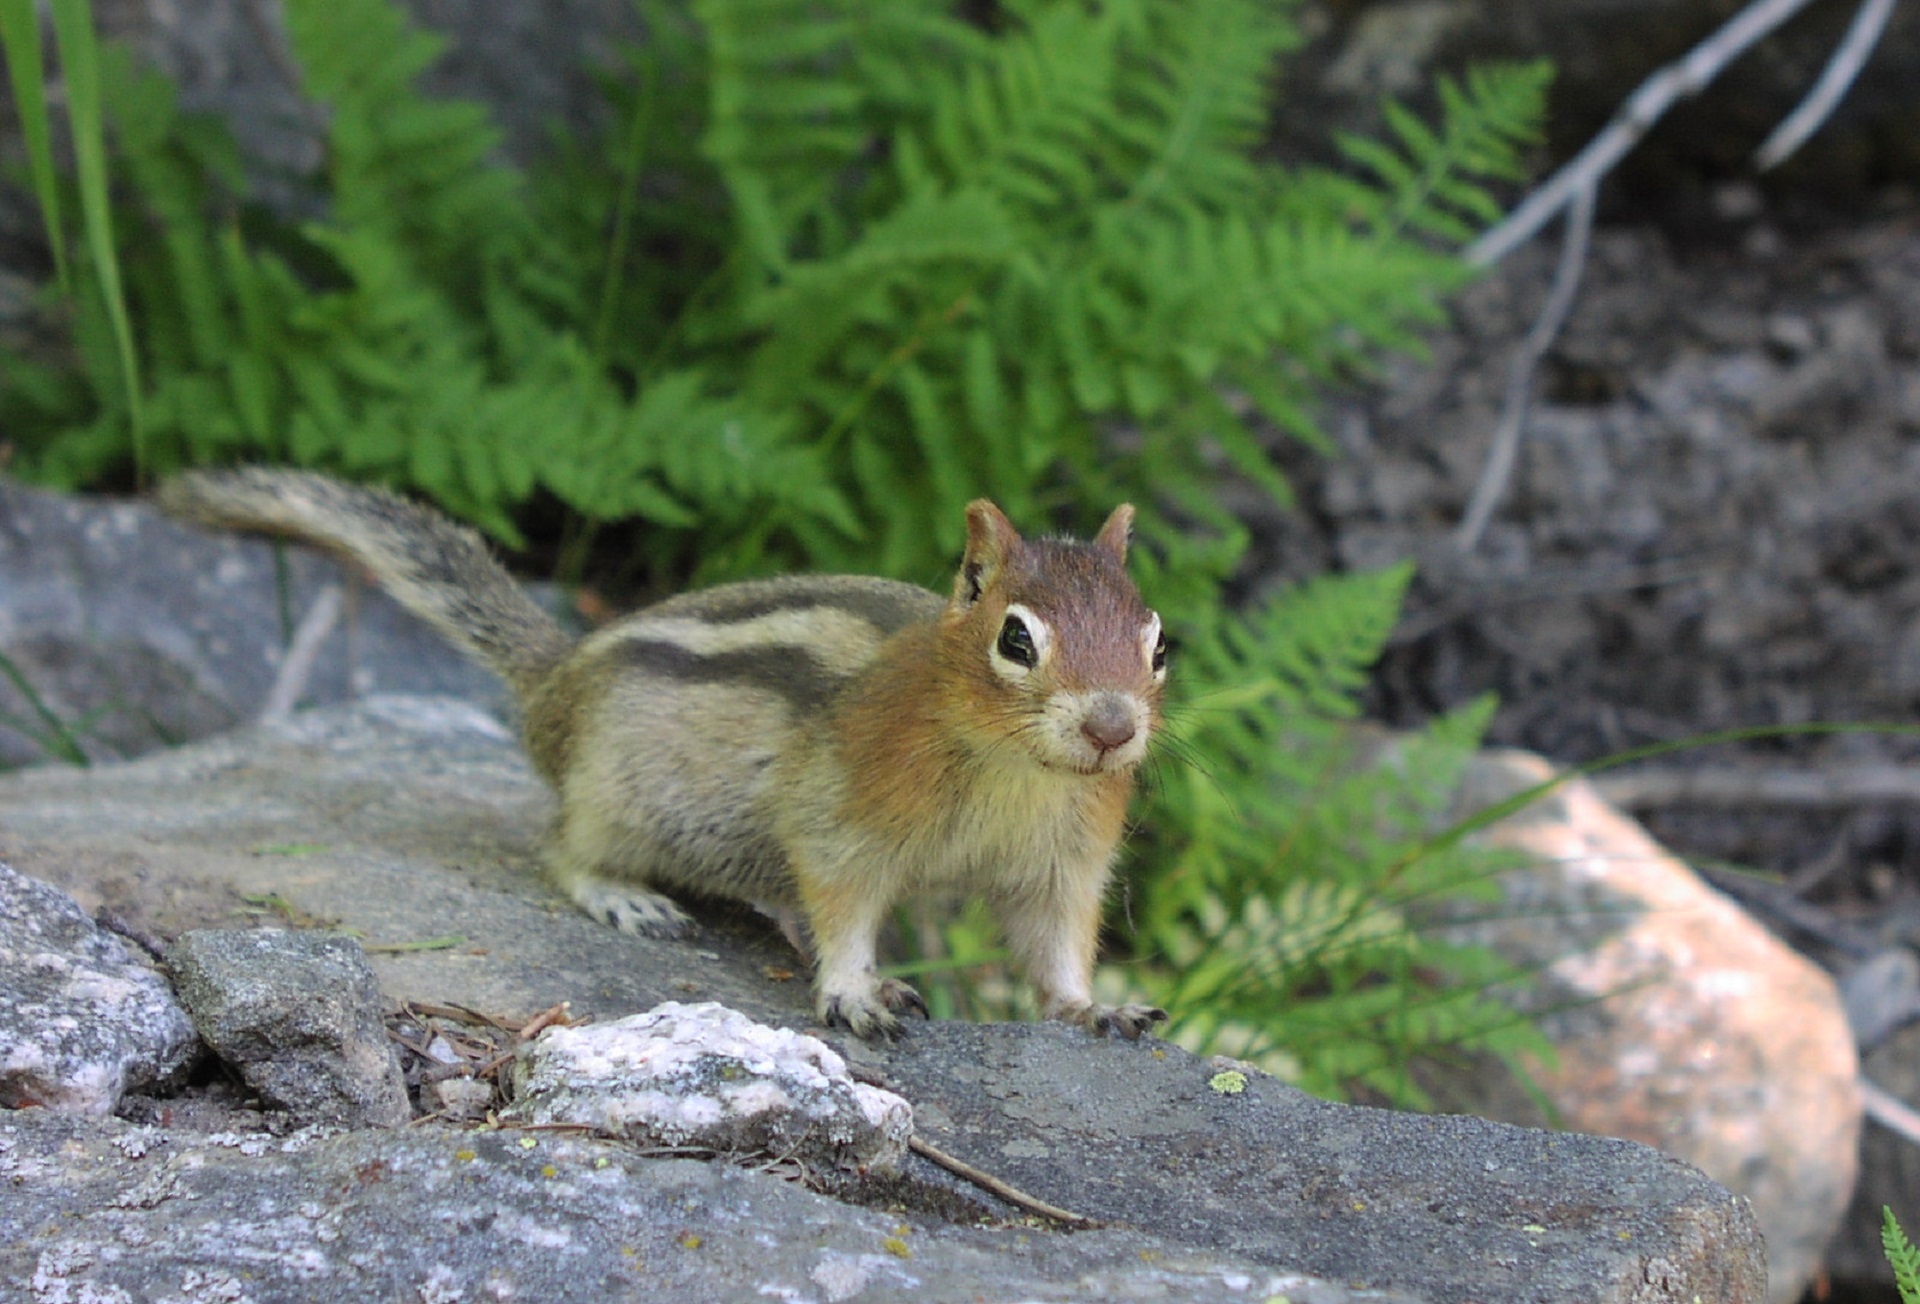
nature, rock, animal, wildlife, fur, portrait, mammal, squirrel, rodent, national park, fauna, outdoors, vertebrate, chipmunk, fox squirrel, golden mantled ground squirrel